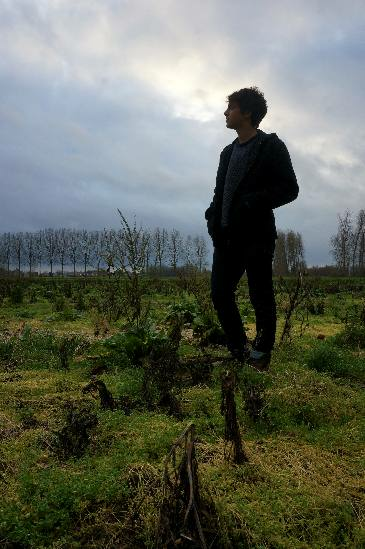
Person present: Yes